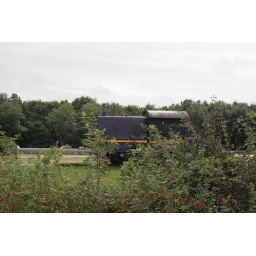
Old train engine, placed near a highway in Valkenburg (zh), The Netherlands.